Food technology

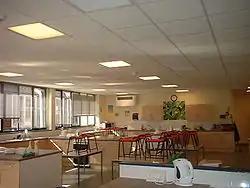
The food technology room at Marling School in Stroud, Gloucestershire

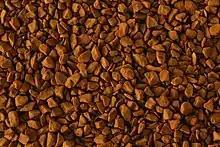
Freeze-dried coffee, a form of instant coffee

Food technology is a branch of food science that addresses the production, preservation, quality control and research and development of food products.